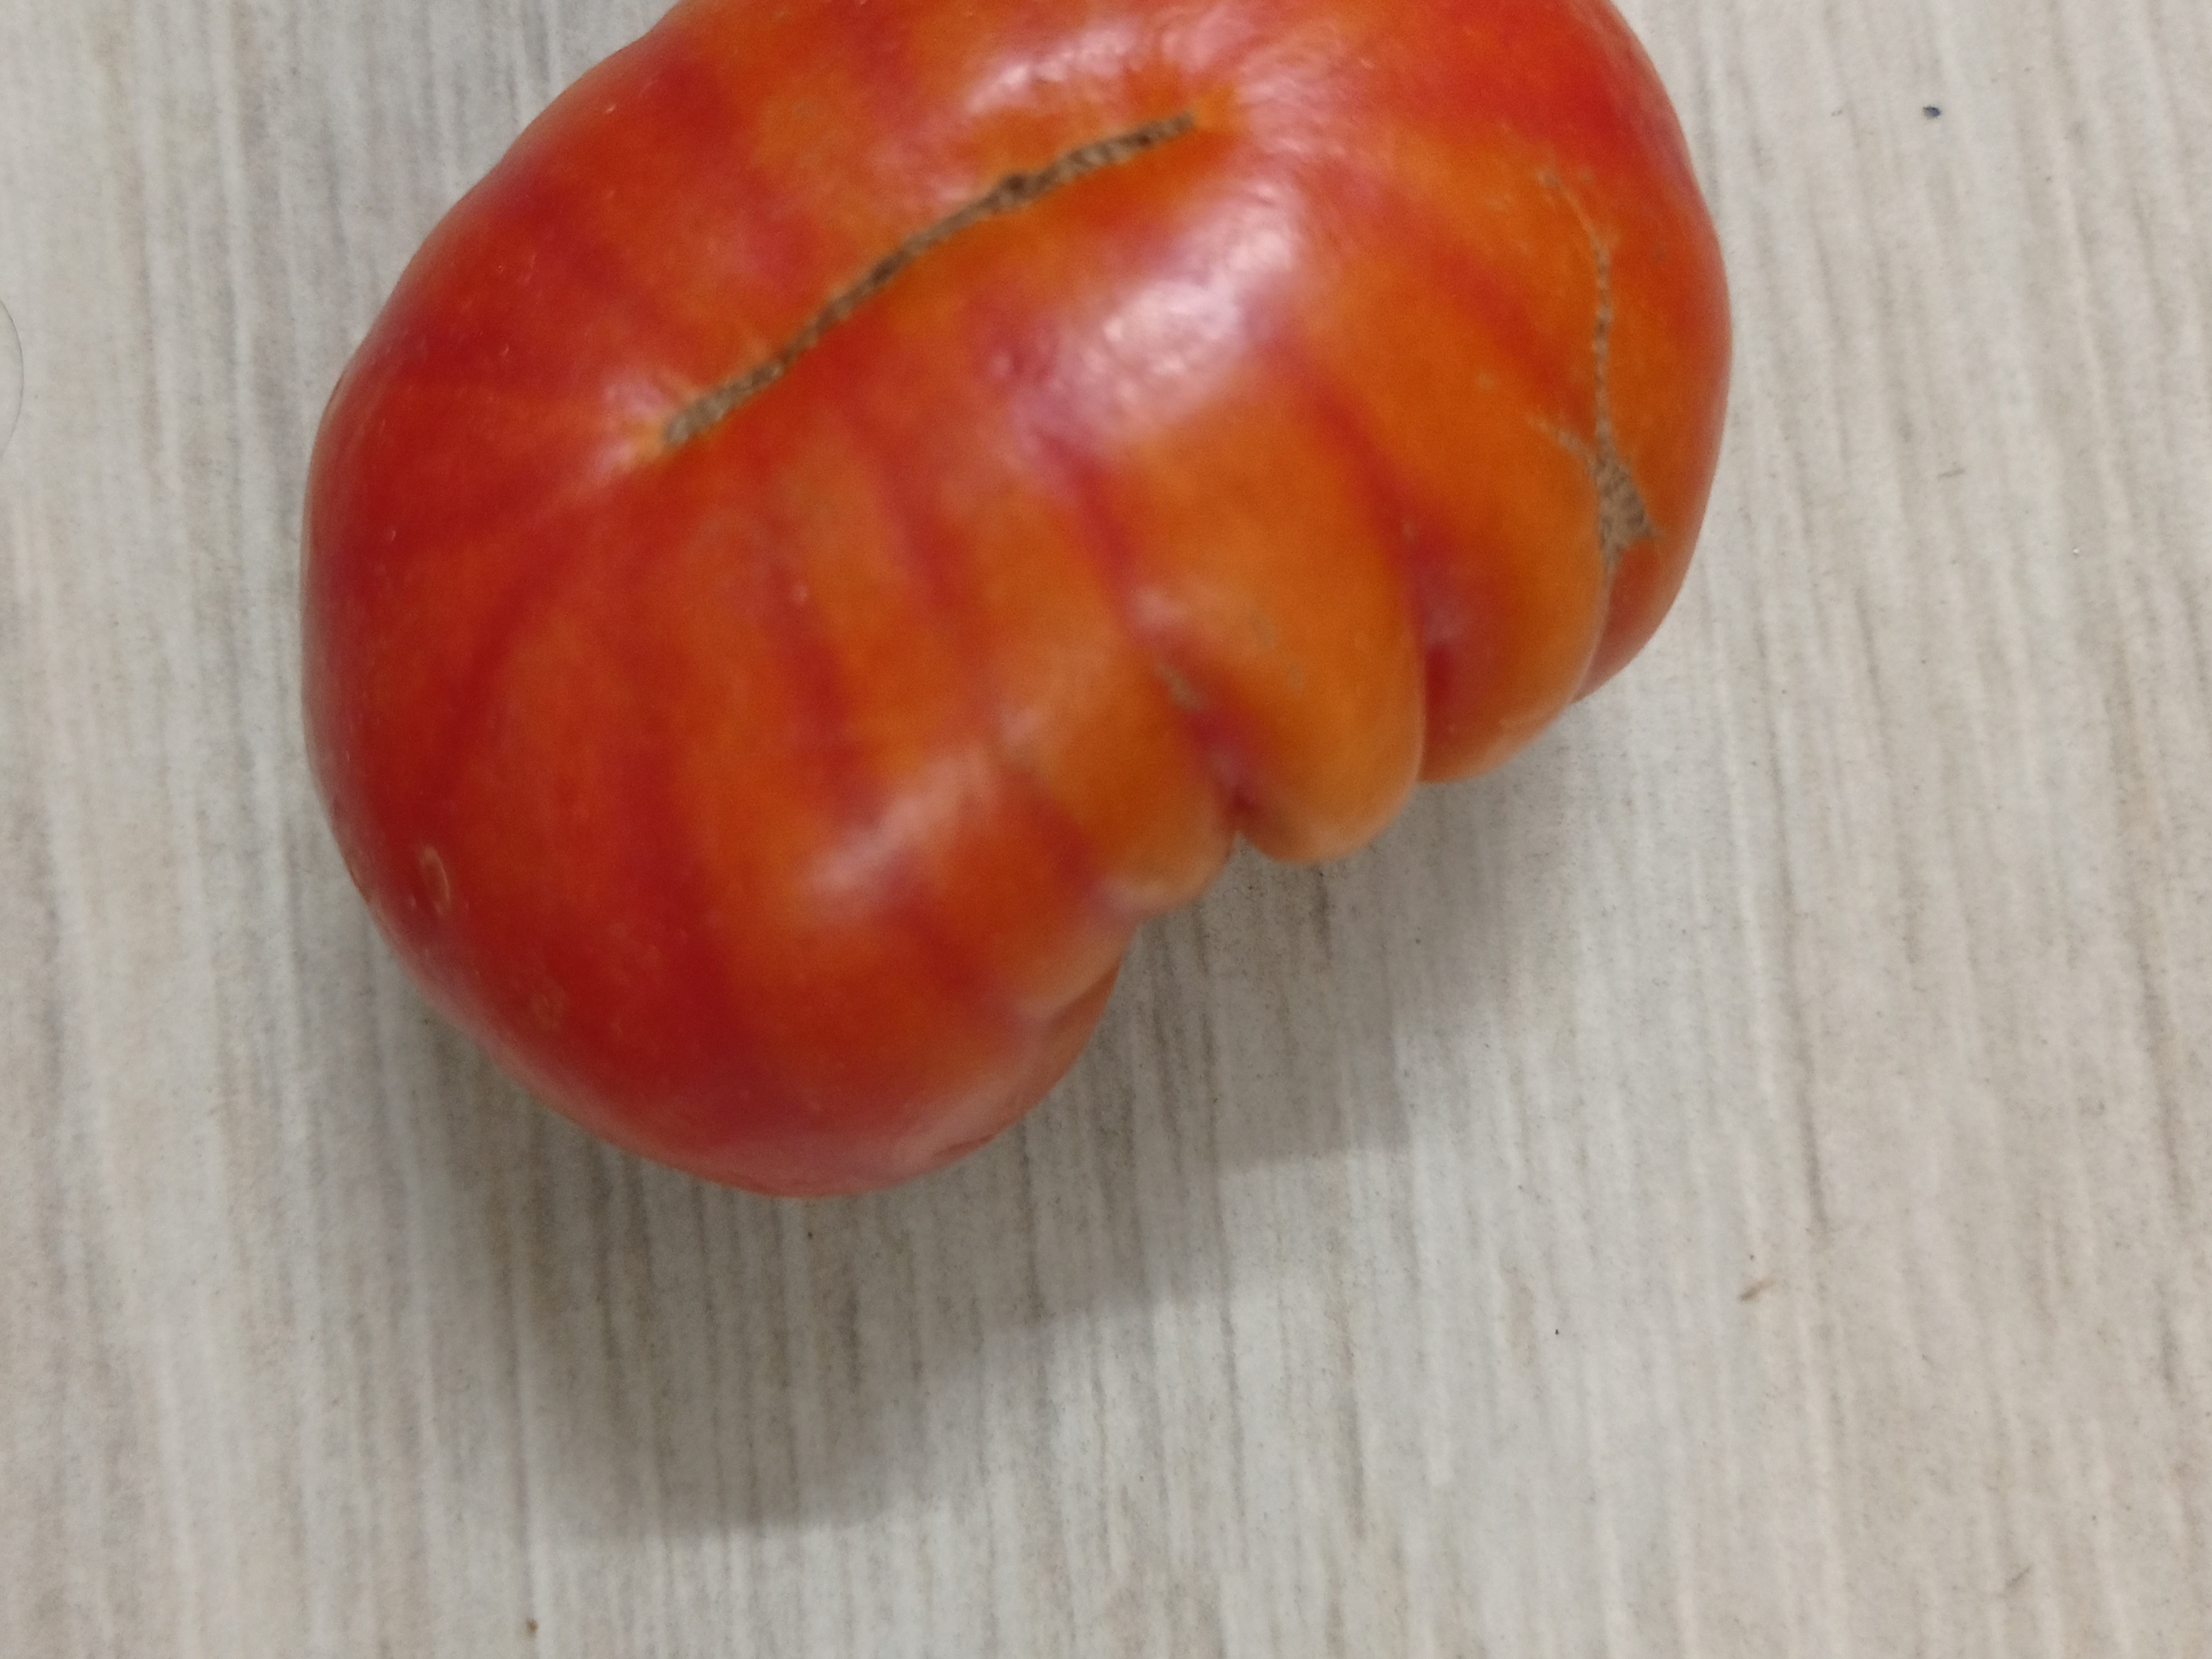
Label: Fresh